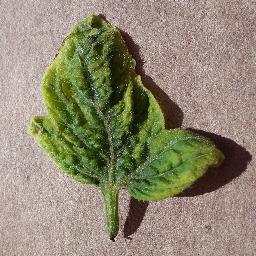
Label: Tomato___Tomato_Yellow_Leaf_Curl_Virus